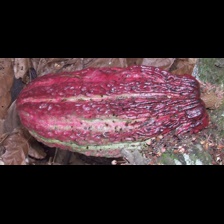
Label: sana